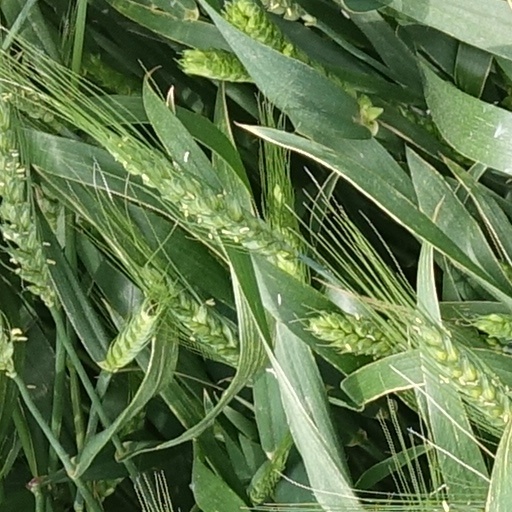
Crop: wheat